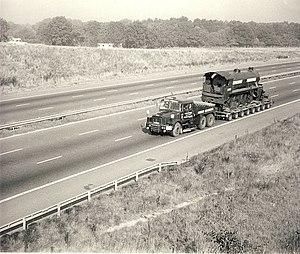
Scammell Lorries Limited fut un fabricant anglais de camions, spécialisé en particulier dans les véhicules militaires et hors route, entre 1921 et 1988.